Passive antibody therapy

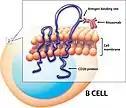
Rituximab binds to CD20 on a B Cell Surface.

Passive antibody administration has become a widely approved cancer treatment following the development of monoclonal antibody (mAb). Since these antibodies originated from mice, they were wrought with problems of immunogenetics and poor abilities to induce an immune response in the human body, limiting their clinical applicability. Later development of antibody engineering enabled the production of chimeric antibodies (antibodies with human Fc region and mouse Fab region), humanized antibodies (antibodies with replaced mouse complementarity-determining regions and human backbone), and full human antibodies (antibodies produced by transgenic mice), which satisfactorily addressed many of these problems and were suitable for the clinical cancer treatment.